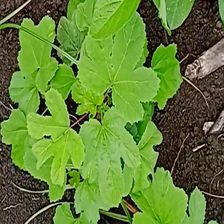
Weed species: Little_Mallow(Malva parviflora)